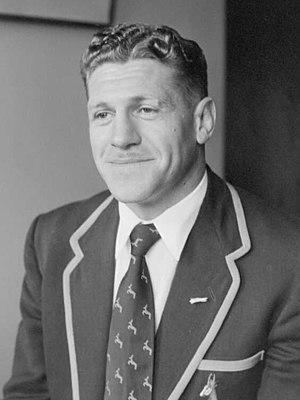
Jacobus Abraham du Rand, plus connu comme Salty du Rand, né le 16 janvier 1926 à Hofmeyr et décédé le 27 février 1979 à Pretoria, était un joueur de rugby à XV qui a joué avec l'équipe d'Afrique du Sud. Il évoluait au poste de deuxième ligne.